Lucille Soong

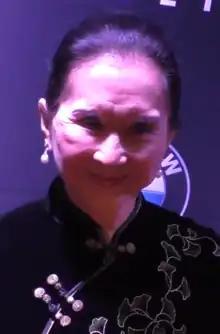
Soong in 2016

Lucille Soong (born September 5, 1935) is a Chinese-American actress. In the 1960s she occasionally worked under the stage name Soong Ling. She is best known for her role as Jenny Huang in the television series "Fresh Off the Boat" (2015–2020). She has appeared in films and television shows since 1959, and is the author of the autobiography "Wild Orchid: From Beijing to La-La Land".